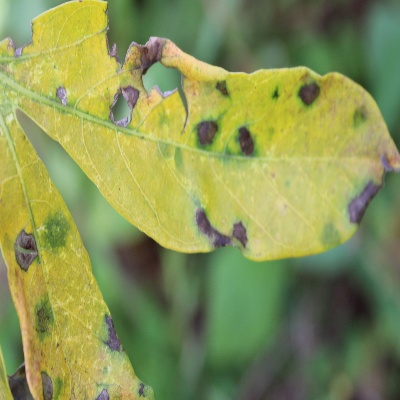
Crop: Cassava
Condition: bacterial blight